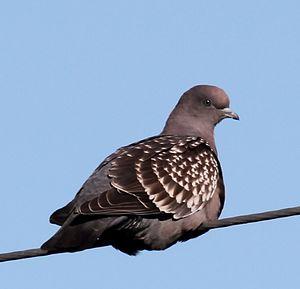
La province de La Pampa est une province du centre de l'Argentine. Elle est bordée à l'ouest par la province de Mendoza, au sud par le Río Colorado qui la sépare de la province de Río Negro, à l'est par celle de Buenos Aires et au nord par la province de San Luis et celle de Córdoba. Sa capitale est Santa Rosa.
La province de San Luis est une subdivision de l'Argentine située au centre-ouest du pays. Sa capitale est la ville de San Luis.